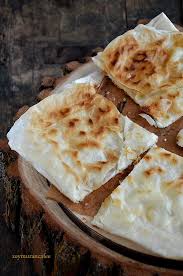
Yemek: gozleme